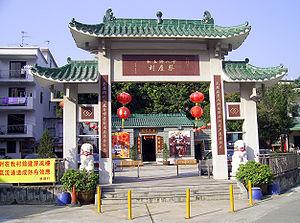
Yuen Long Kau Hui est un quartier de Yuen Long, dans le district de Yuen Long, dans l'ouest des Nouveaux Territoires de Hong Kong, en République populaire de Chine.